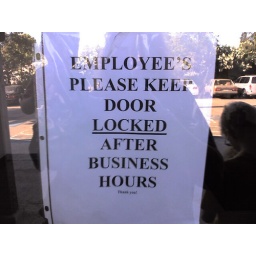
Seen in a government building door 082307